Bronson, Iowa

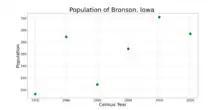
The population of Bronson, Iowa from US census data

As of the census of 2020, there were 294 people, 106 households, and 75 families residing in the city. The population density was 848.8 inhabitants per square mile (327.7/km). There were 111 housing units at an average density of 320.5 per square mile (123.7/km). The racial makeup of the city was 90.8% White, 1.0% Black or African American, 0.3% Native American, 0.0% Asian, 0.0% Pacific Islander, 0.0% from other races and 7.8% from two or more races. Hispanic or Latino persons of any race comprised 3.7% of the population.